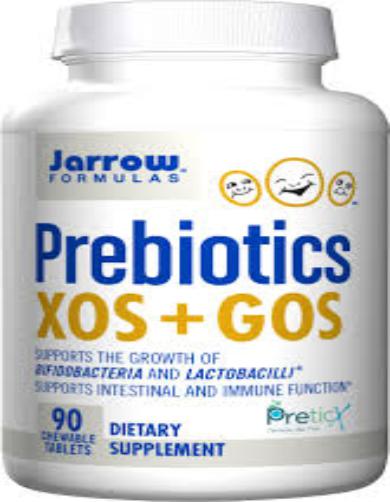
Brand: jarrow
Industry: Medical